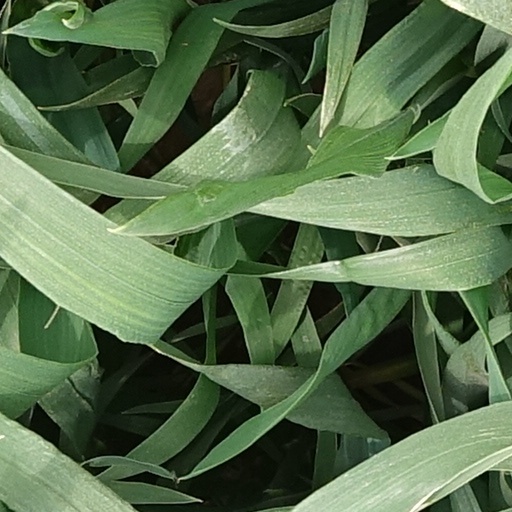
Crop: wheat